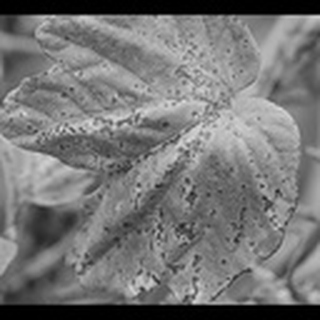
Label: cotton_bacterial_blight